Vestia (public housing organization)

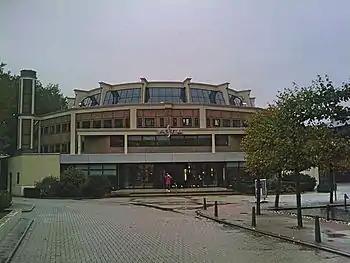
Former headquarters of Vestia in Rotterdam

Vestia, formally Stichting Vestia is the largest public housing corporation in the Netherlands, which is headquartered in Rotterdam. The corporation owns (and rents out) about 78,000 houses and 8,000 other "rentable units" (shops, offices).